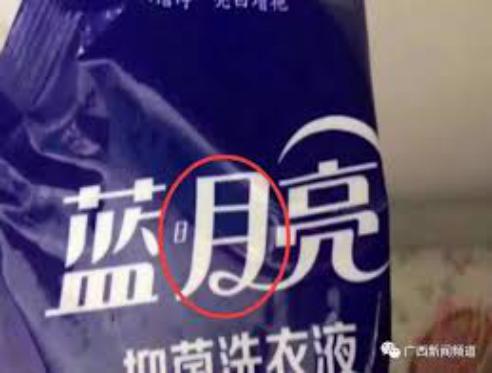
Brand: bluemoon
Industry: Necessities